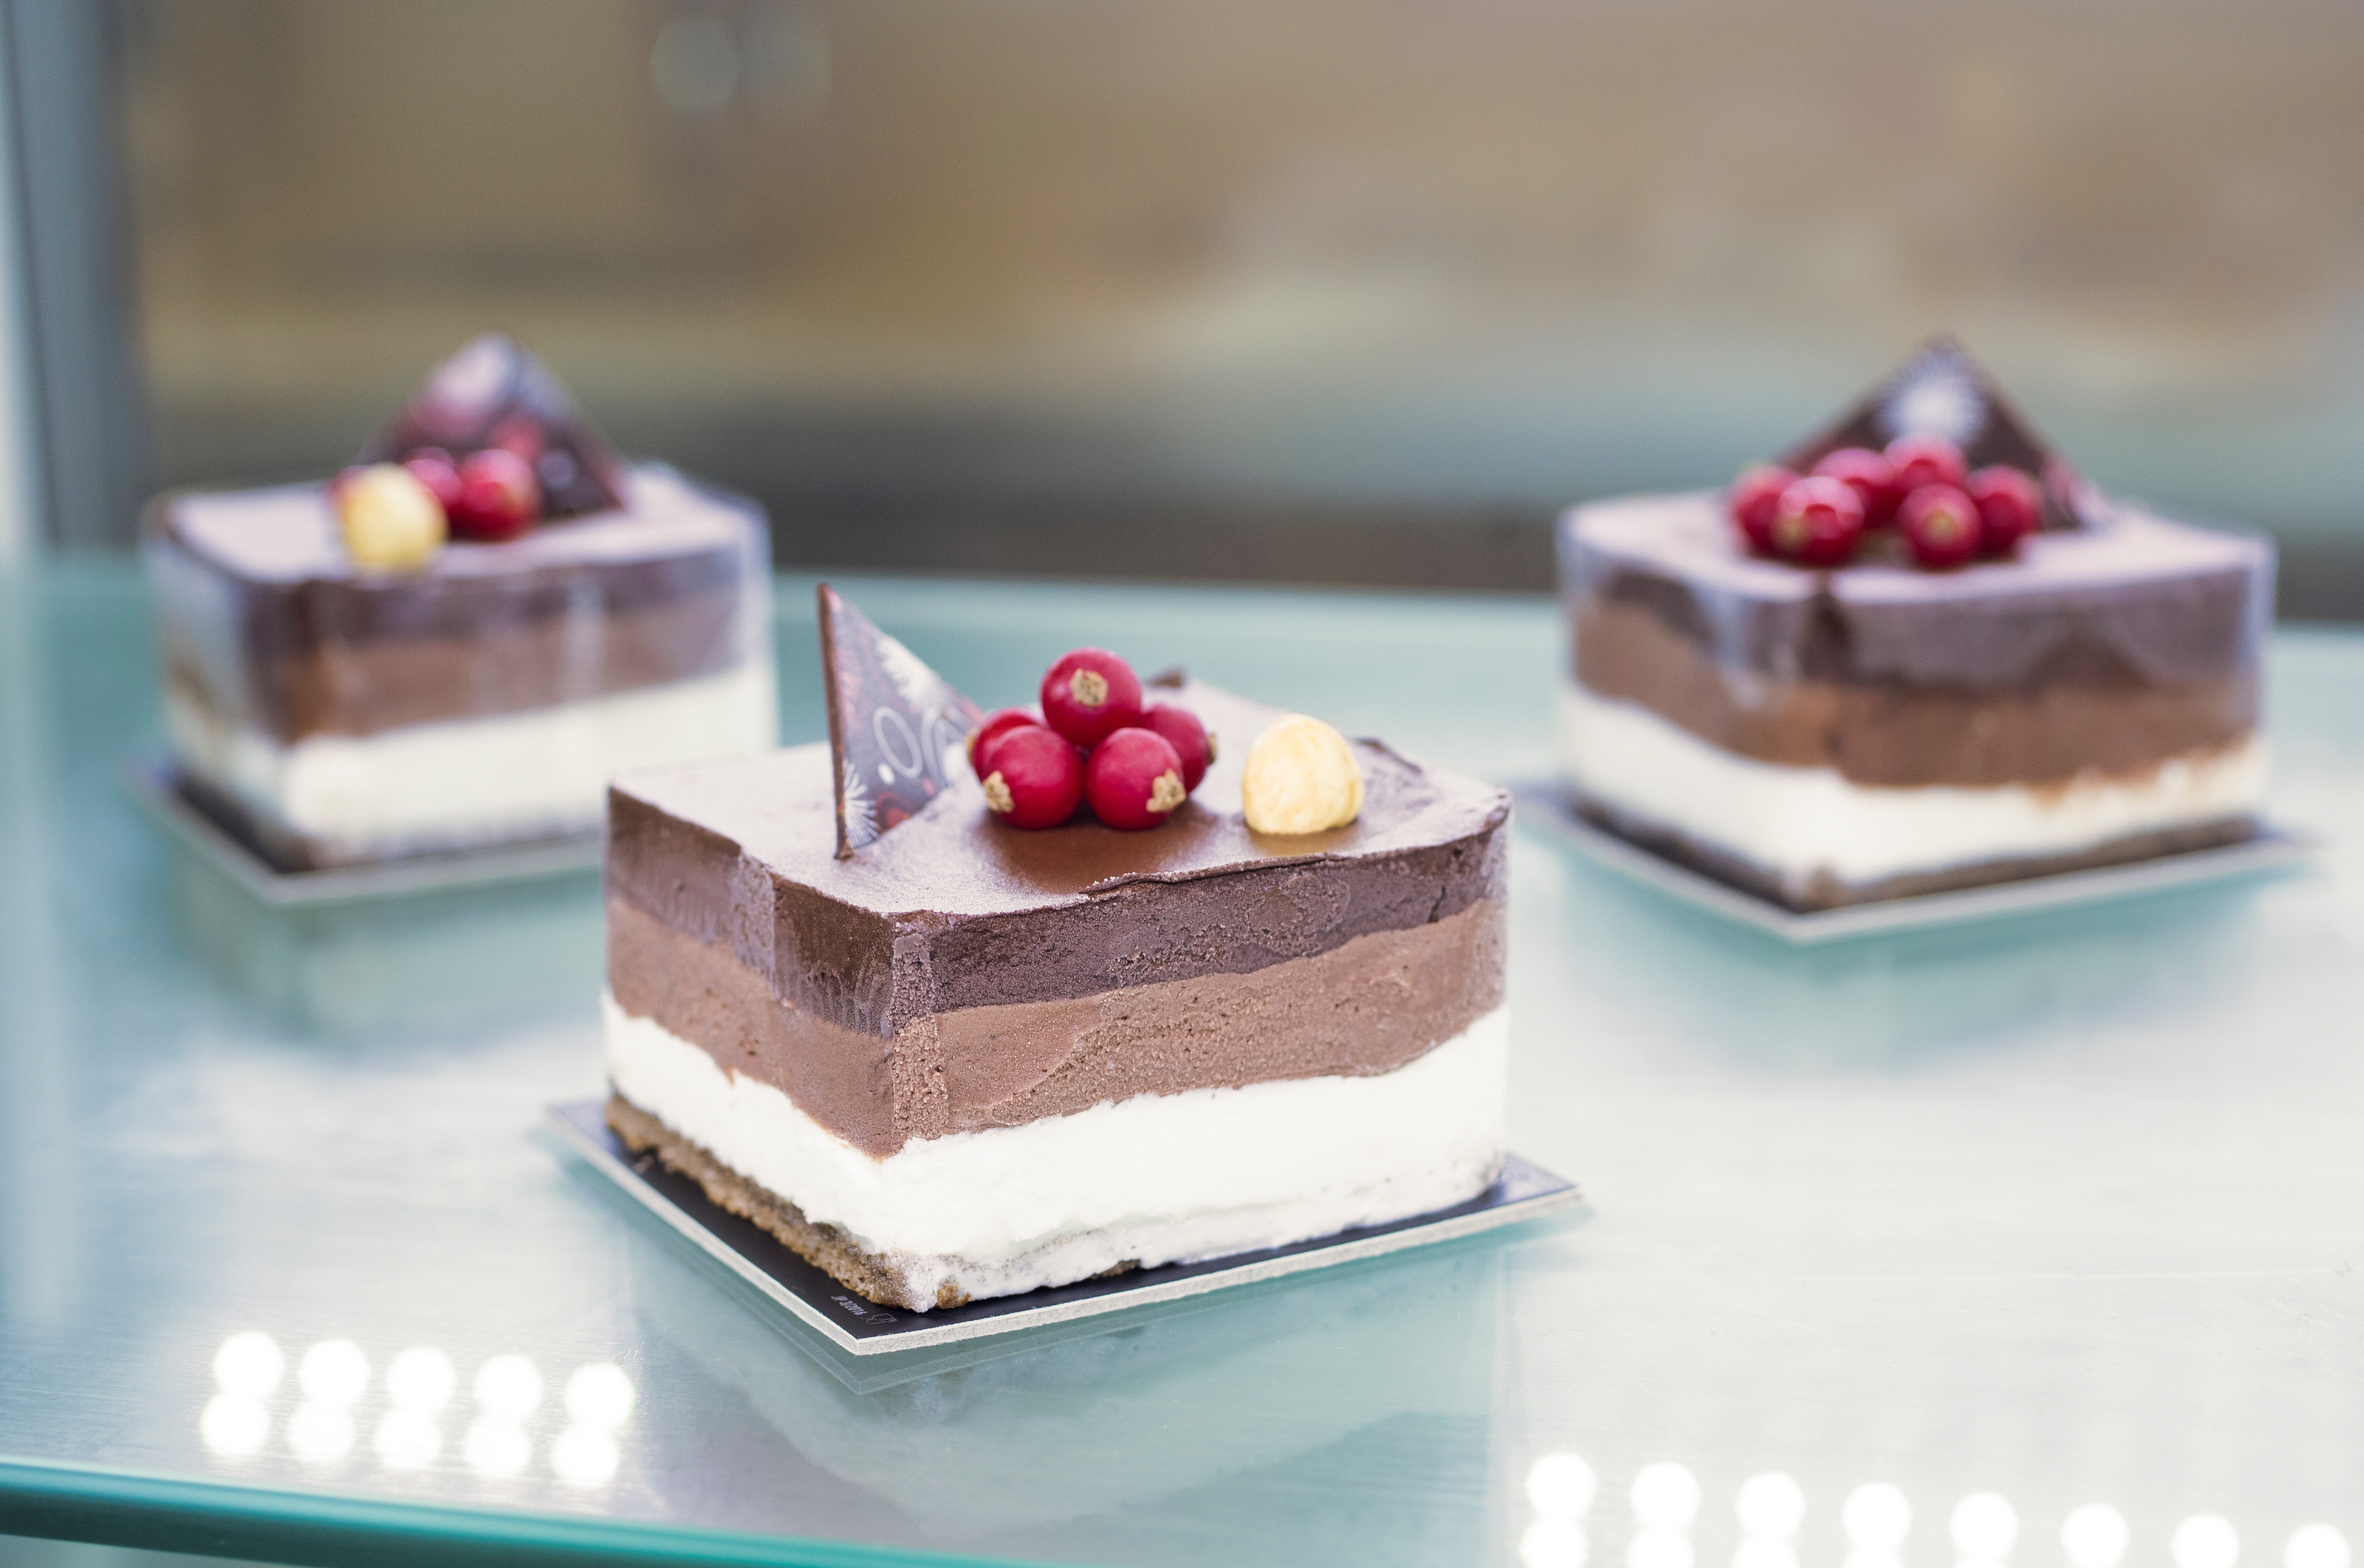
food, dessert, patisserie, cuisine, frozen dessert, cake, dish, sweetness, baked goods, semifreddo, petit four, mousse, pastry, torte, ingredient, bavarian cream, cream, chocolate, baking, icing, fruit cake, recipe